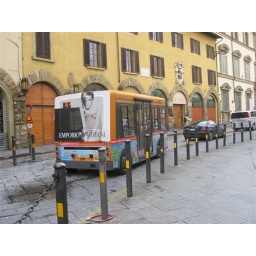
cute little bus in florence